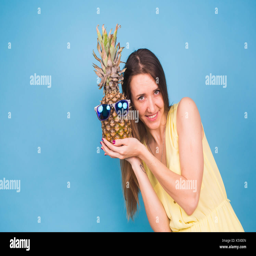
happy young woman holding a pineapple with sunglasses on a blue background